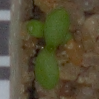
Label: scentless_mayweed